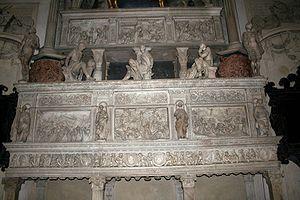
La chapelle Colleoni, est une église située à Bergame en Italie pour accueillir les cendres du condottiere Bartolomeo Colleoni.